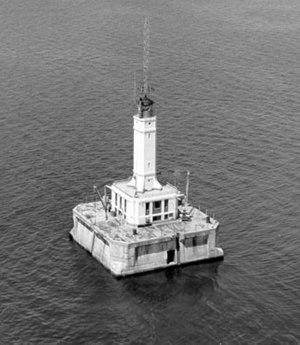
Le phare de Grays Reef, est un phare du nord-est du lac Michigan situé à 6 km à l'ouest de l'île Waugoshance dans le Comté d'Emmet, Michigan.